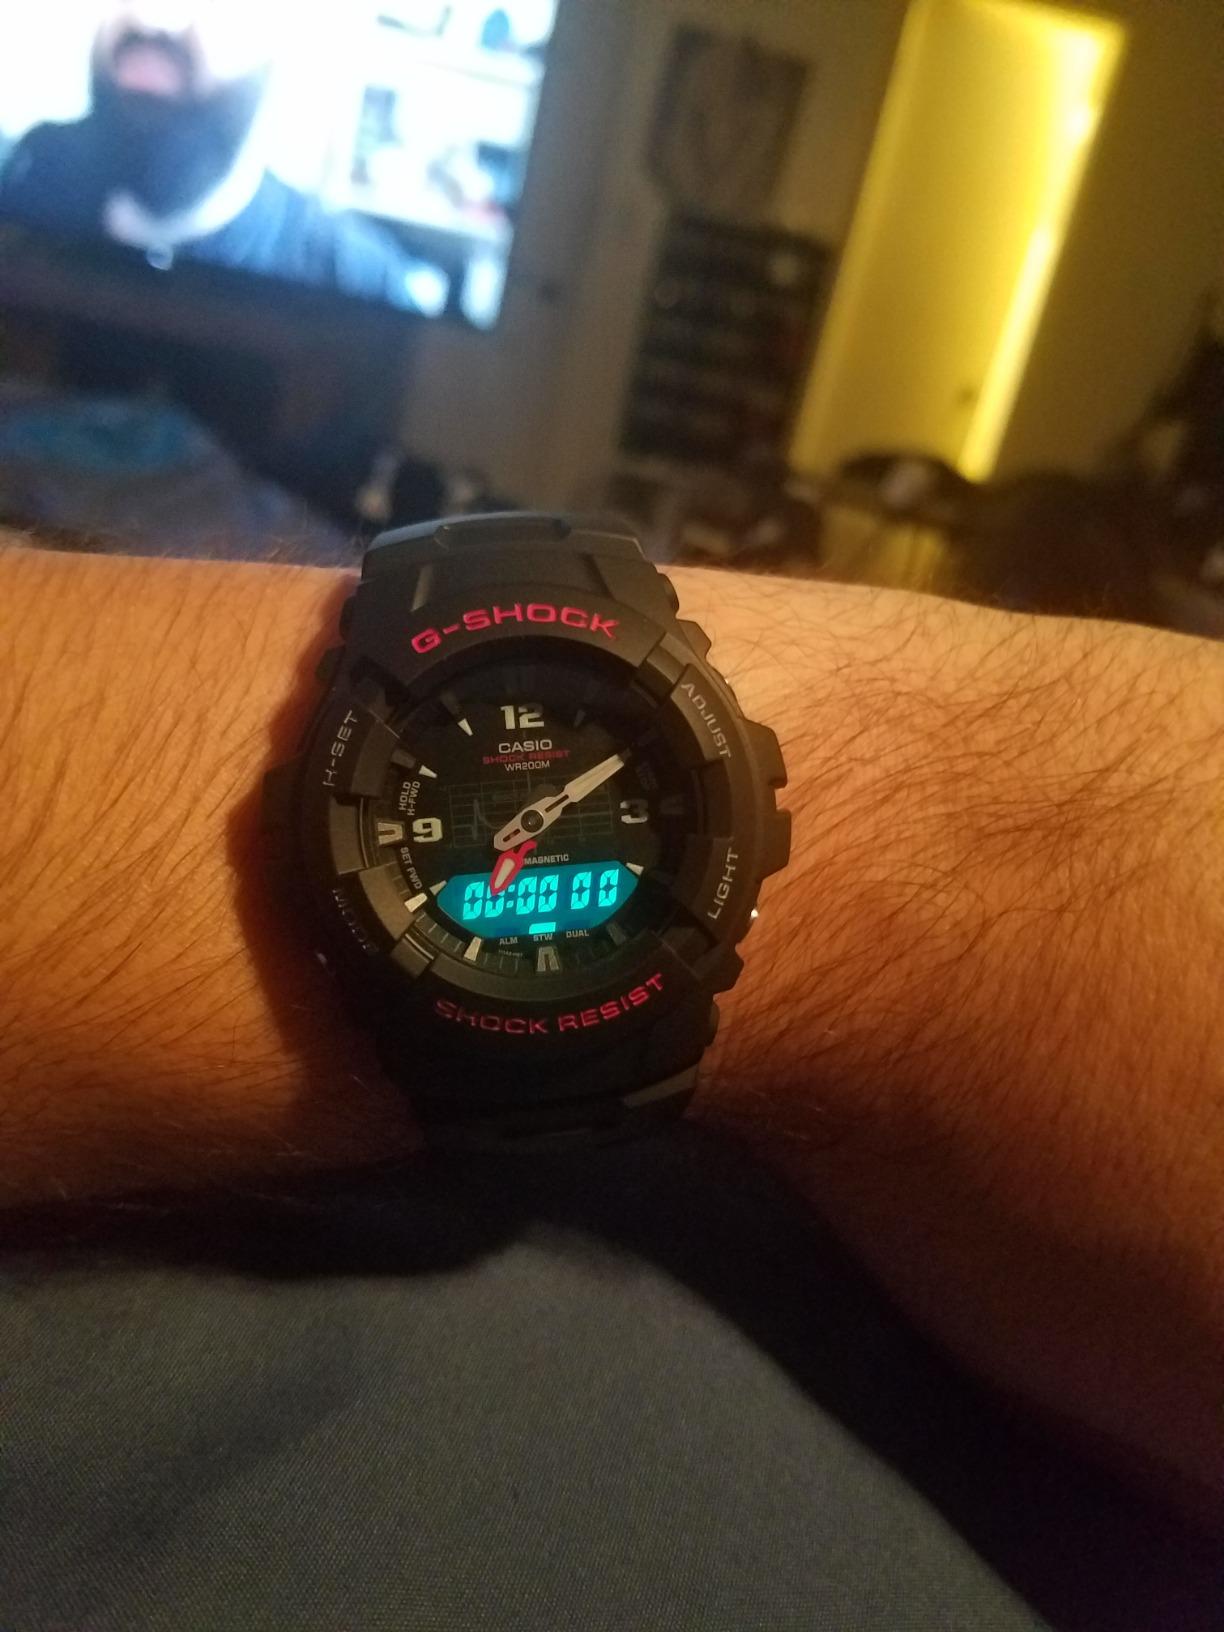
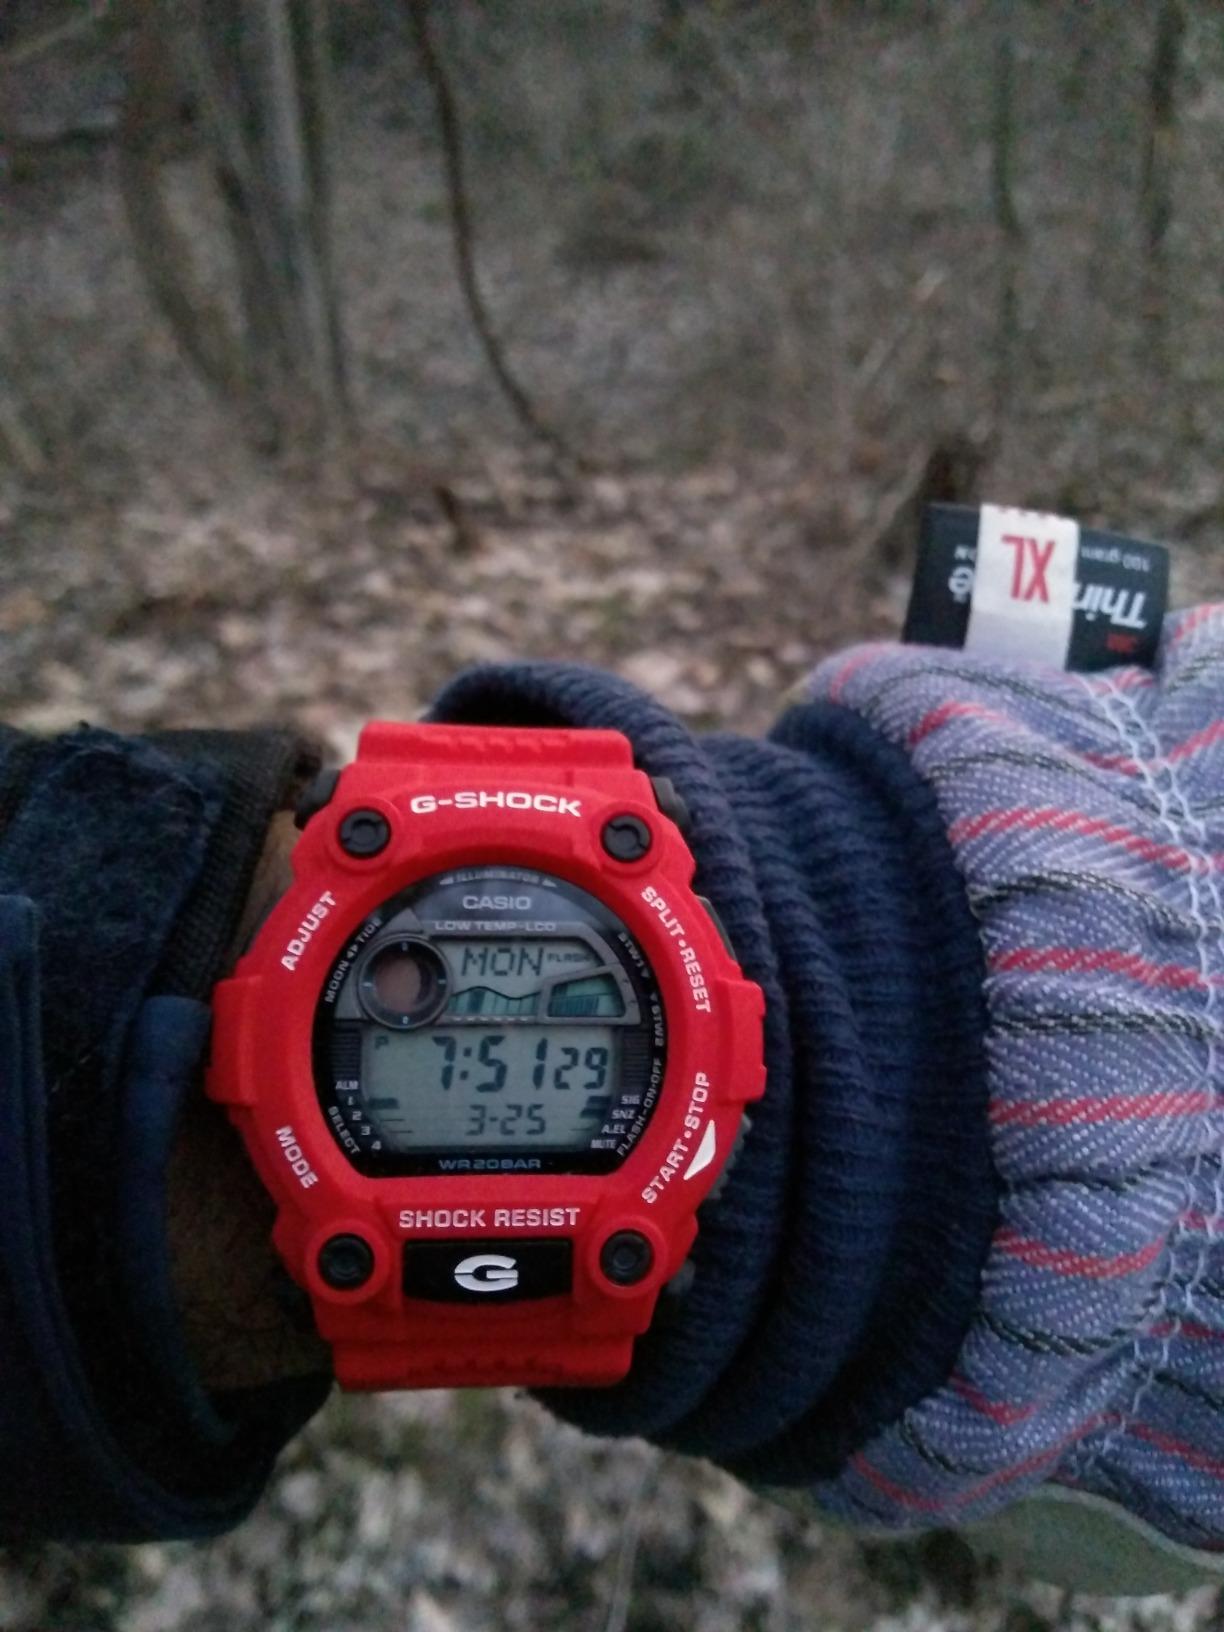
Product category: accessories_watch
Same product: no